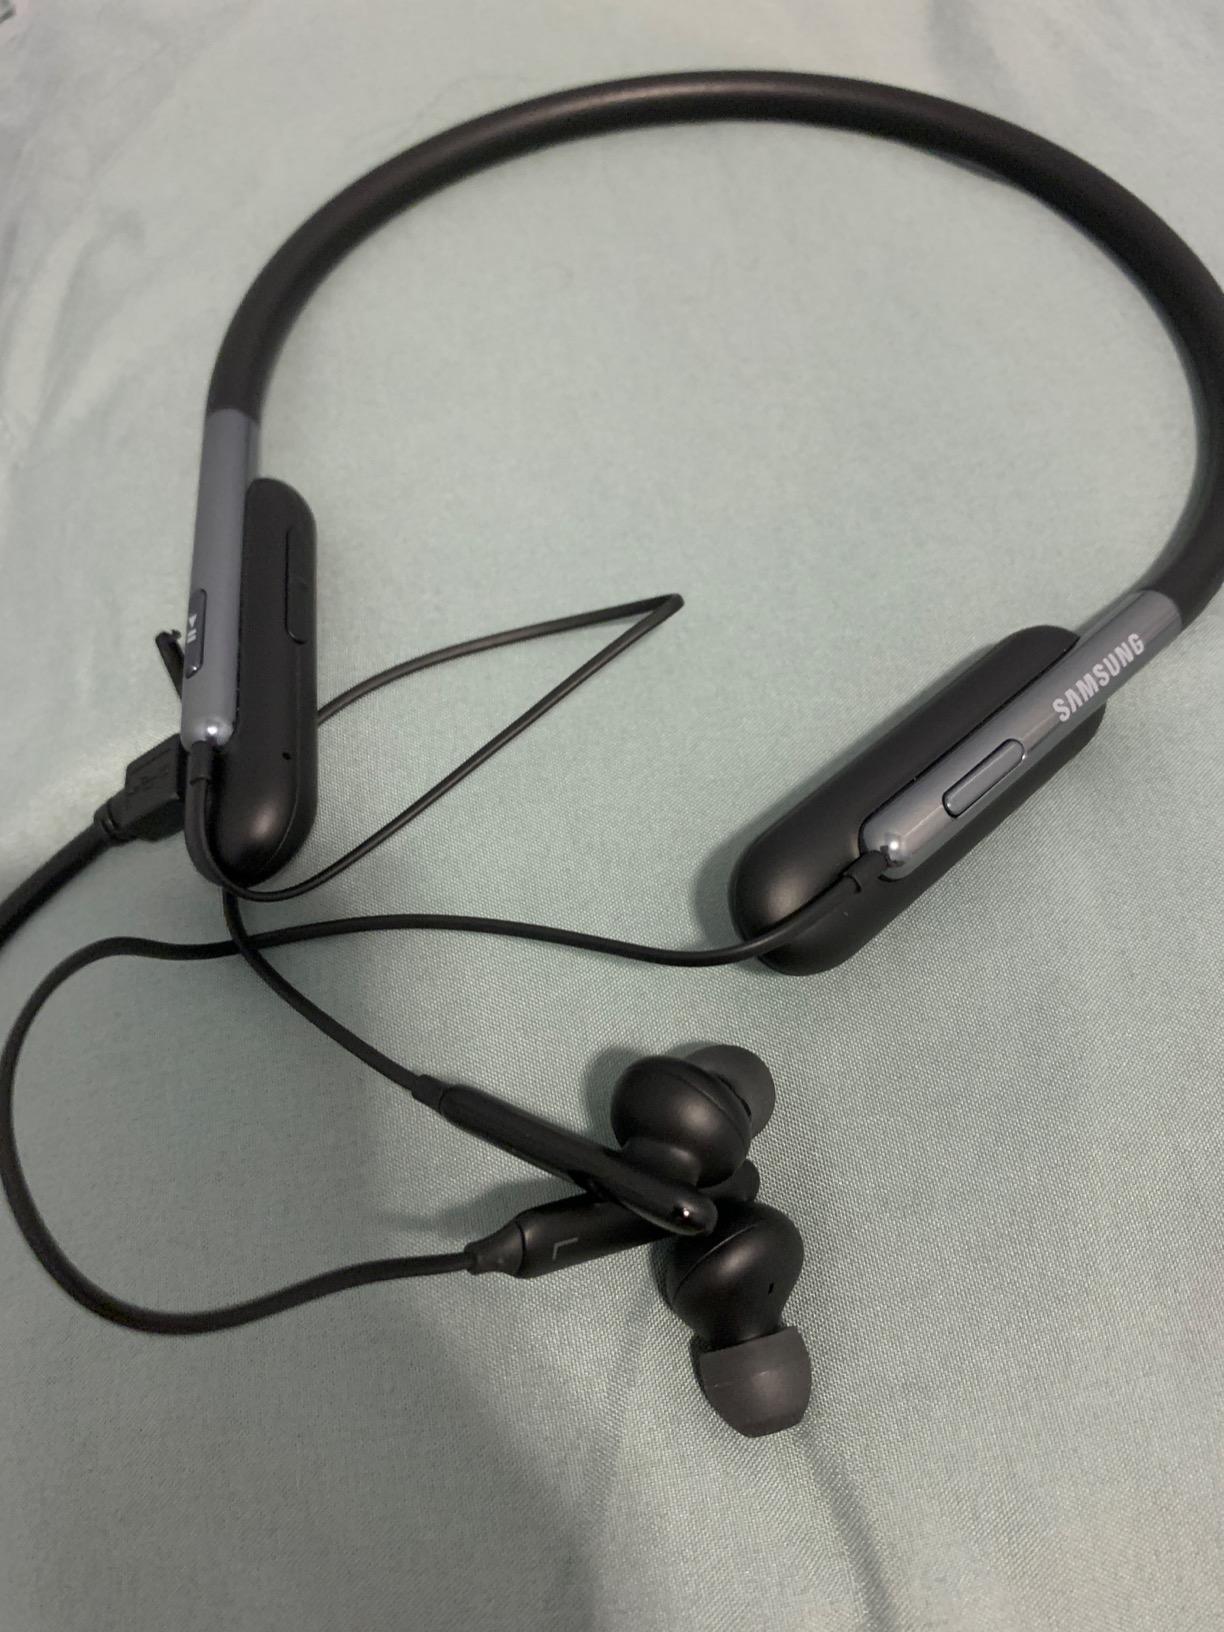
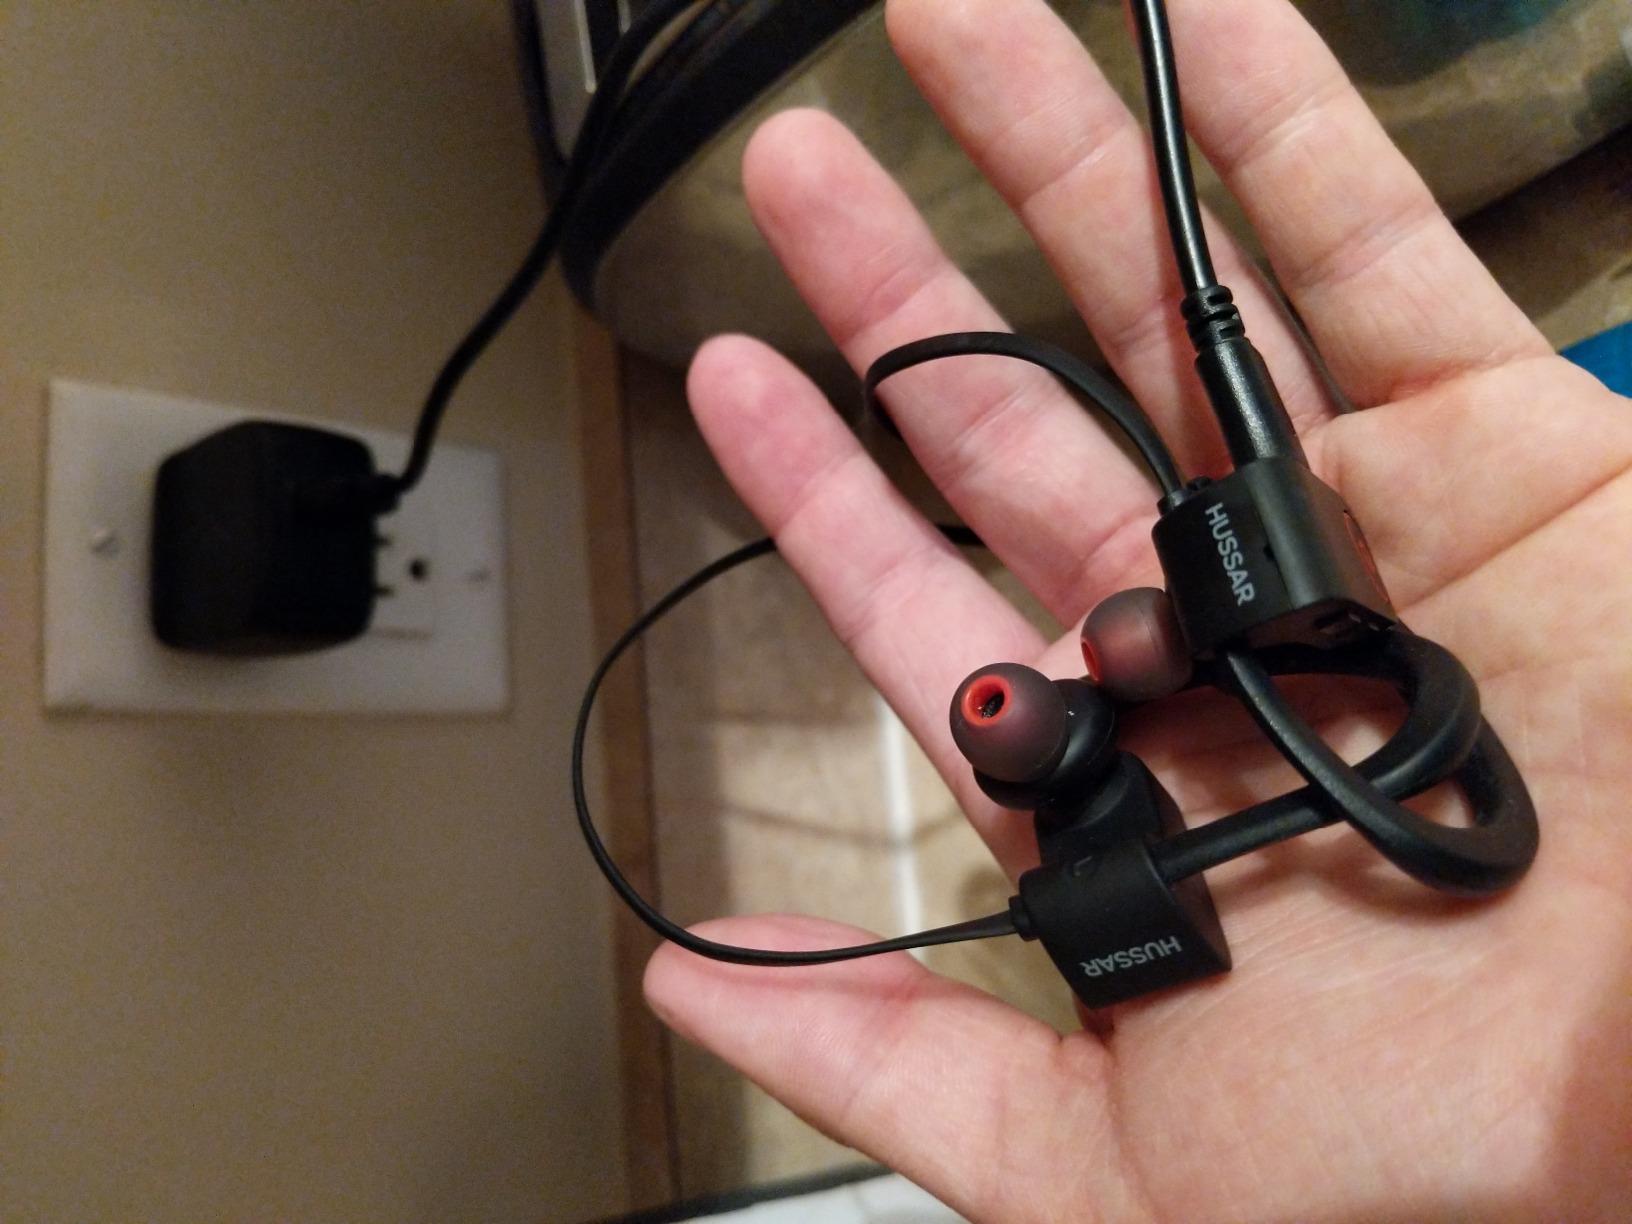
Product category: headphones
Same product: no